John Darras

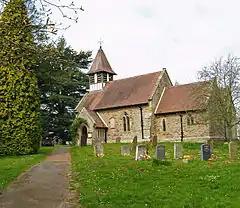
Holy Trinity church at Sidbury, Shropshire. The nave was already old by the time of Darras, as it was built in the 12th century, although the whole building underwent restoration in 1881.

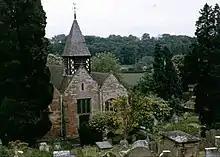
St Leonard's church at Ribbesford. The manor was the focus of early attempts by Darras to enlarge his holdings. There has been a small church on the site since about 1100. It was enlarged from the early 15th century, with modifications including the present nave.

The inquisition following his father's death, taken at Bridgnorth on 19 March 1362, shows that the main estates Darras inherited from his father were the manors of Sidbury and Neenton, which were held of Edmund Mortimer, 3rd Earl of March. in return for providing a hobelar (a light cavalryman mounted on a hobby) for Wigmore Castle when there was war in the Welsh Marches. There were also a few other small, scattered holdings, notably a third of the manor of Linley, held of the Prior of Wenlock. This was a small patrimony and Darras fought legal battles, sometimes backed by force, at several points in his life to extend his holdings, although with limited success.